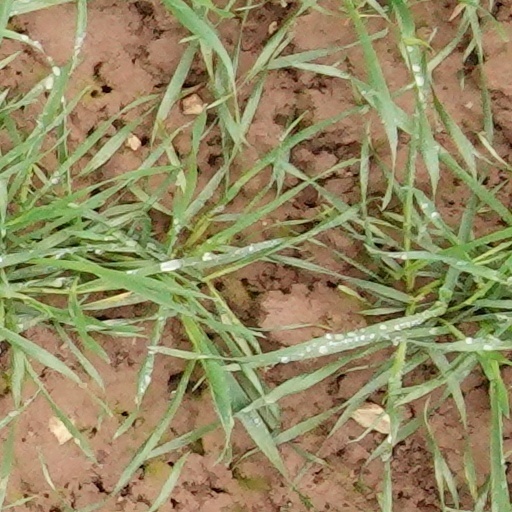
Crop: wheat